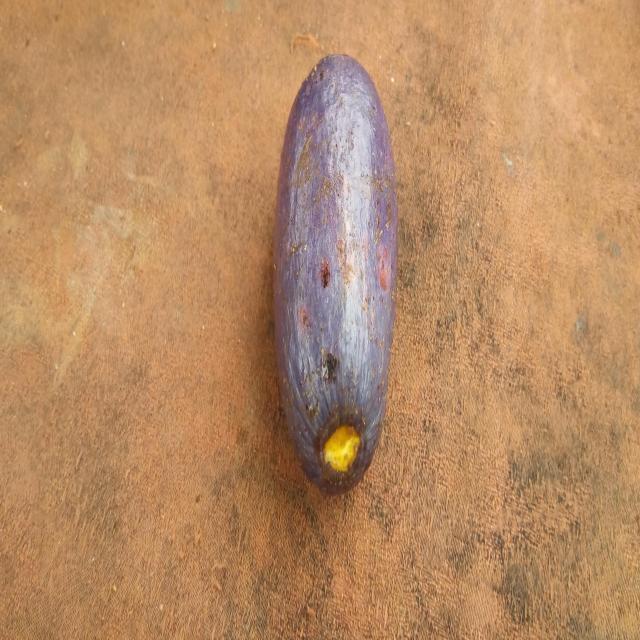
Plum grade: unaffected